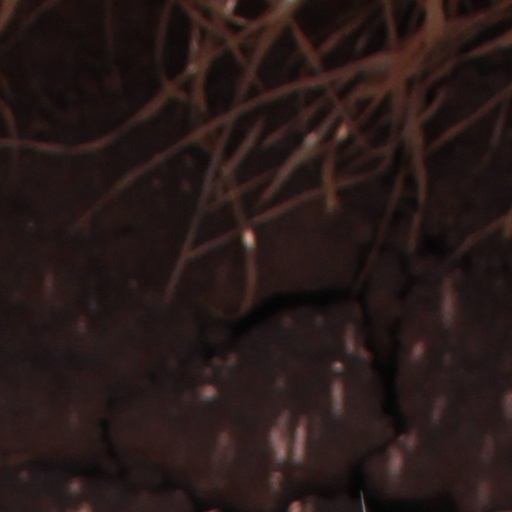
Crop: wheat